History of Christianity in the Czech lands

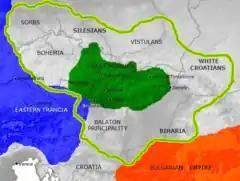
"Great" Moravia at its largest territorial expansion in the last year of Svatopluk I

Moravia underwent a significant territorial expansion in the reign of Svatopluk I (r. 869–894). The Bohemian dukes also accepted his suzerainty from the 880s. According to a legend which was first recorded in the "Life of Václav and Ludmilla" around 994, Methodius personally baptized a Bohemian duke named Bořivoj I (r. 872–889) who was the head of the emerging Přemyslid dynasty. The duke soon had a church erected at Levý Hradec, but his subjects who insisted on paganism rose up and expelled him. Assisted by Svatopluk I, Bořivoj I returned to Bohemia and defeated his enemies around 885. He had a new church built at Prague Castle.